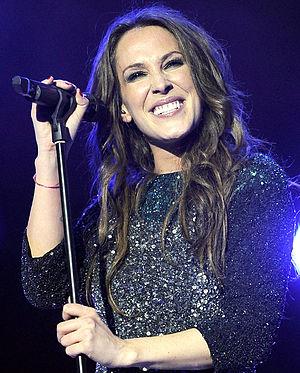
Malú, née à Madrid le 15 mars 1982, est une chanteuse espagnole.
La voz est la version espagnole de l'émission musicale The Voice lancée en 2010 par John de Mol. Elle est diffusée depuis le 19 septembre 2012 sur la chaîne Telecinco.